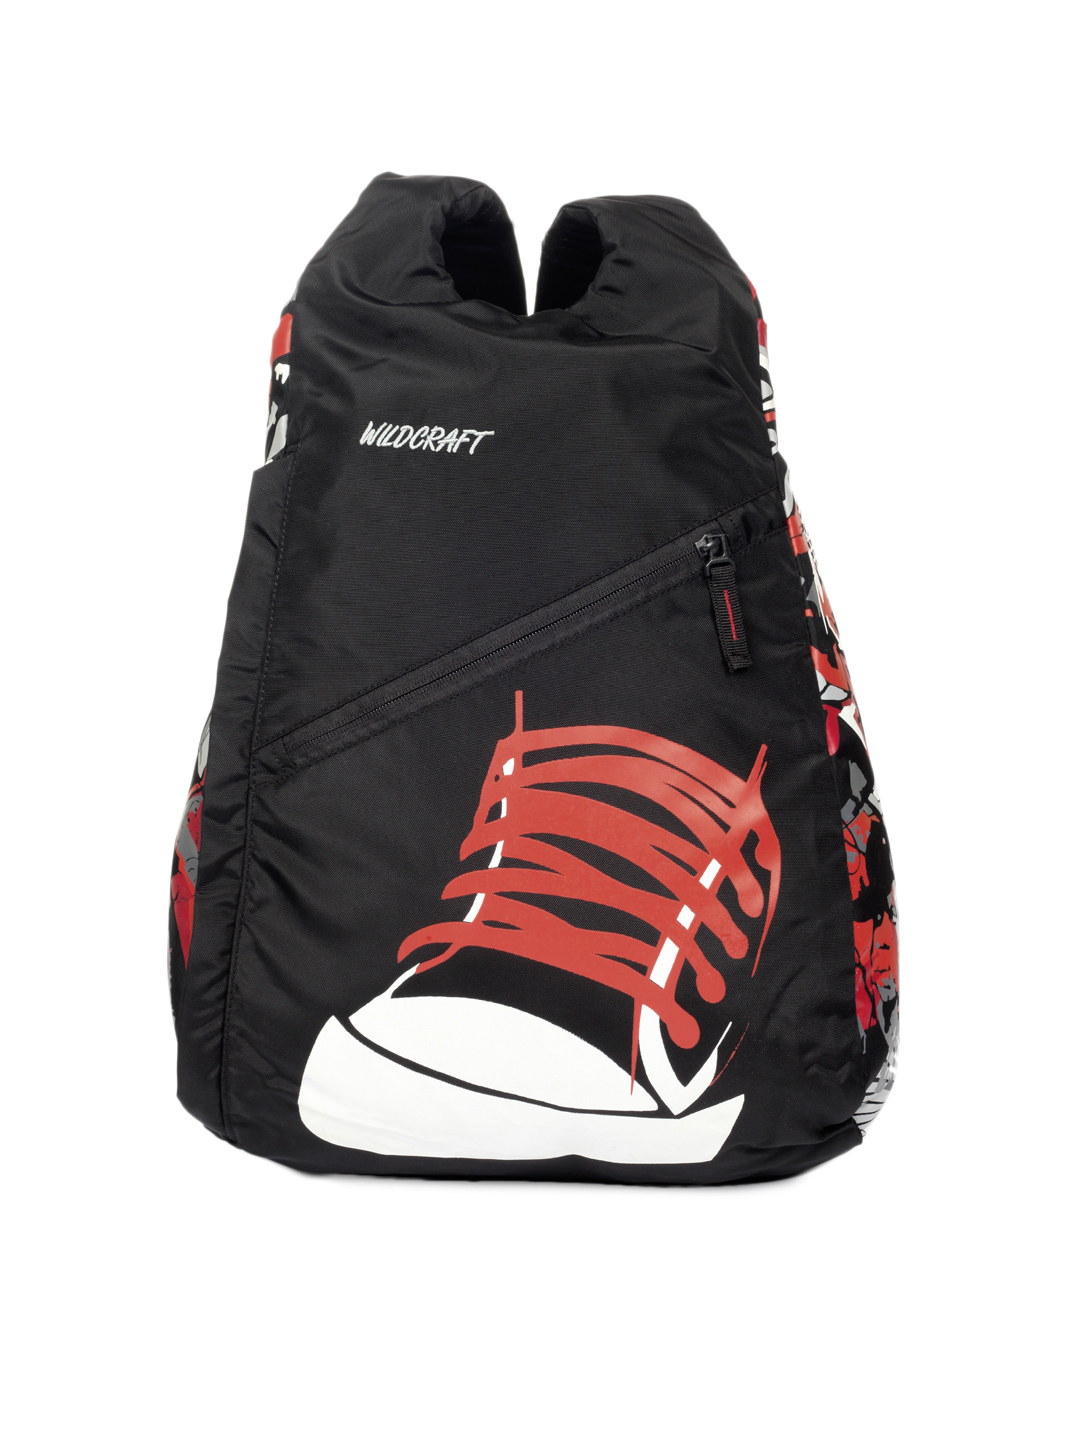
Wildcraft Unisex Black Printed Backpack
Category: Accessories / Bags / Backpacks
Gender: Unisex
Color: Black
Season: Summer 2015
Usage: Casual